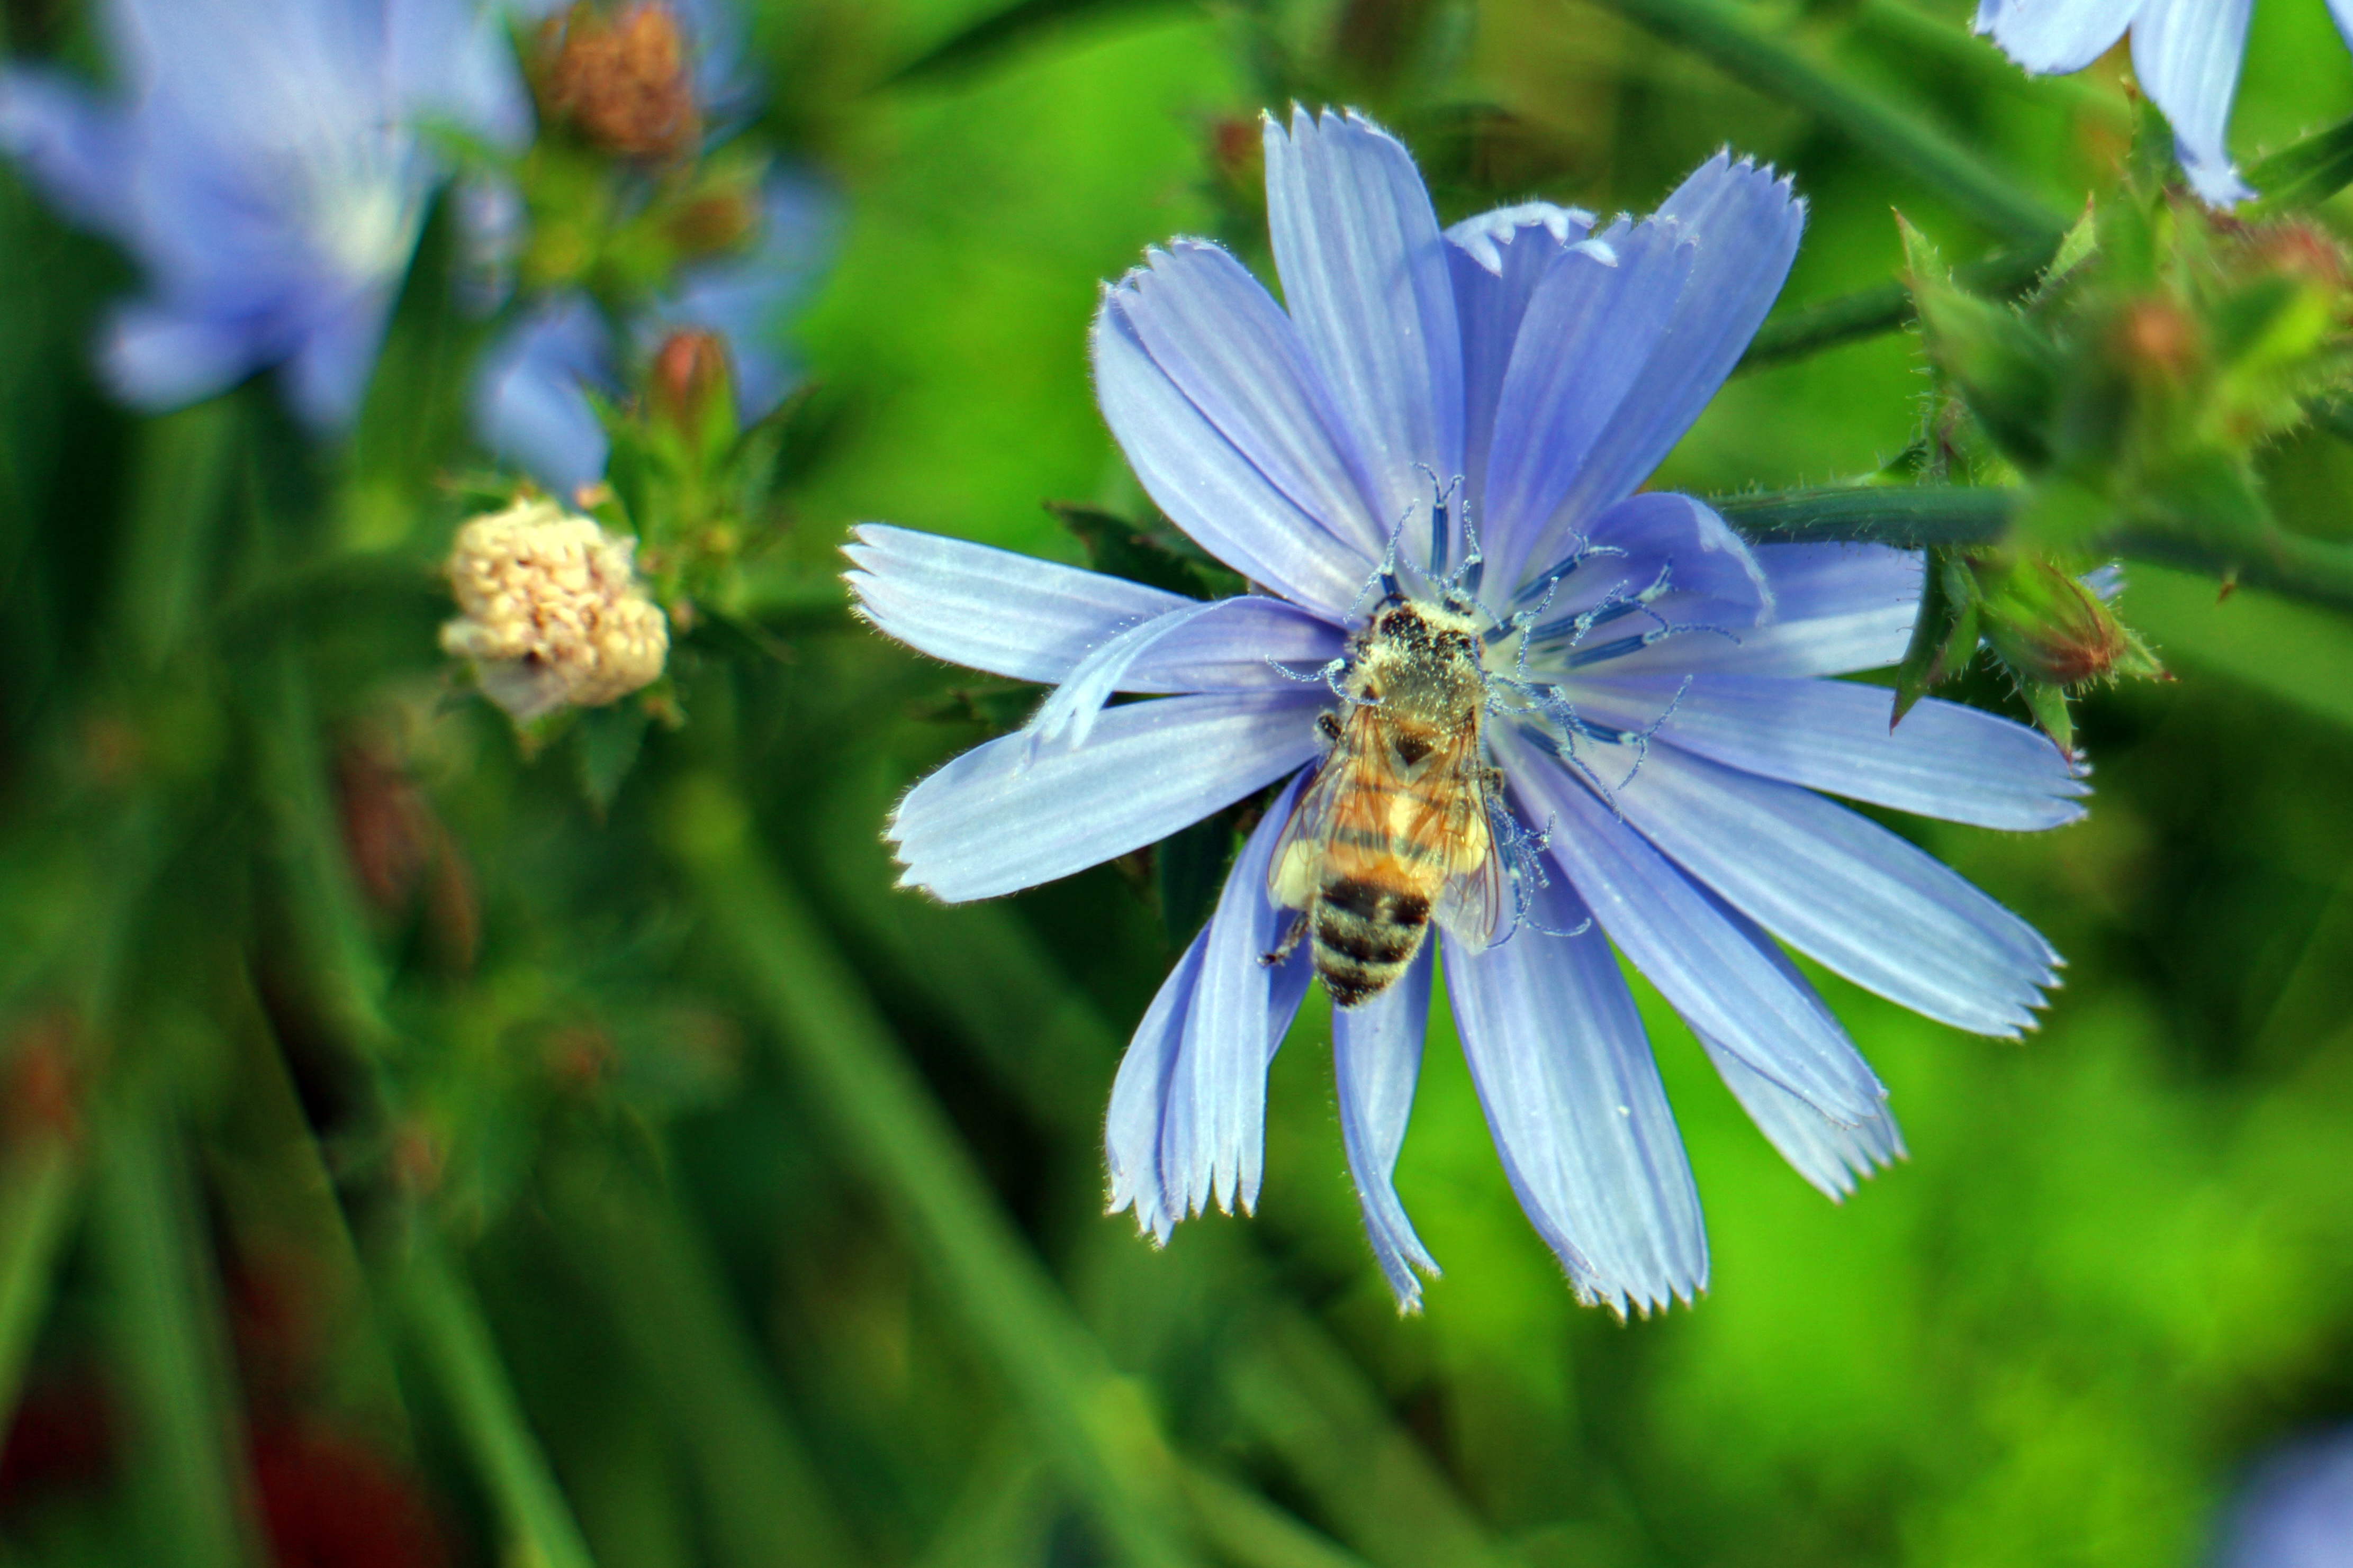
nature, blossom, plant, meadow, flower, petal, bloom, food, herb, produce, vegetable, insect, botany, blue, flora, wild flower, invertebrate, wildflower, close up, nectar, chicory, composites, macro photography, flowering plant, daisy family, wild bee, common chicory, ordinary chicory, cichorium intybus, land plant, leaf vegetable